Swing bridge

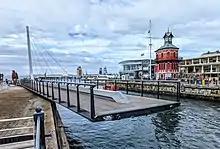
The Clocktower Bridge, in Cape Town, starting to close behind a small boat

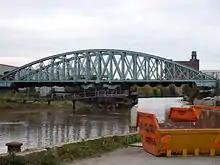
Hull Docks branch bridge

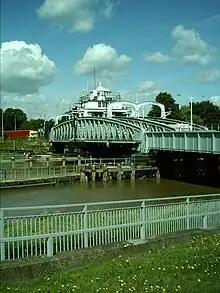
Cross Keys Bridge in Sutton Bridge which carries the A17 over the River Nene in Lincolnshire close to the border with Norfolk.

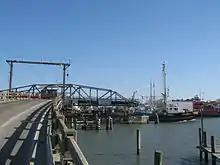
The former Chincoteague Channel Swing Bridge in Chincoteague, Virginia, now demolished.

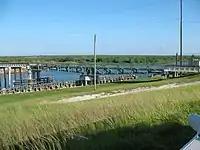
A swing bridge near Belle Glade, Florida

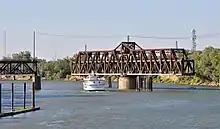
The swing span of the double-deck I Street Bridge, in Sacramento, open for a ship.

The largest double swing-span bridge in the United States is the long, navigable span, clearance George P. Coleman Memorial Bridge.